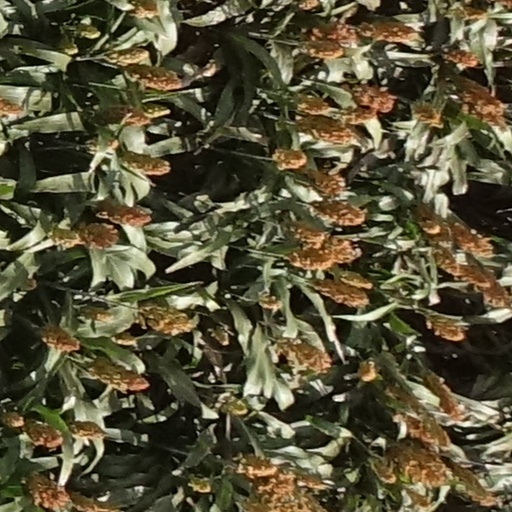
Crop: sorghum